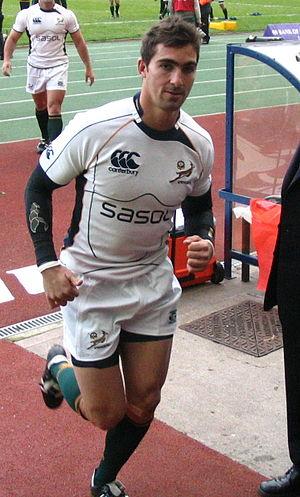
Le joueur sud-africain de rugby à XV Ruan Pienaar au stade de Murrayfield lors d'un test match contre à l'Écosse Italiano: Il rugbista a 15 sudafricano Ruaan Pienaar allo stadio di Murrayfield in occasione di un test match contro la Scozia
La Coupe d'Europe de rugby à XV 2013-2014, appelée aussi Coupe Heineken pour des raisons de sponsoring, oppose vingt-quatre clubs, provinces ou franchises, anglais, écossais, français, gallois, irlandais et italiens. La compétition se déroule du 11 octobre 2013 au 24 mai 2014, date de la finale disputée au Millennium Stadium de Cardiff.